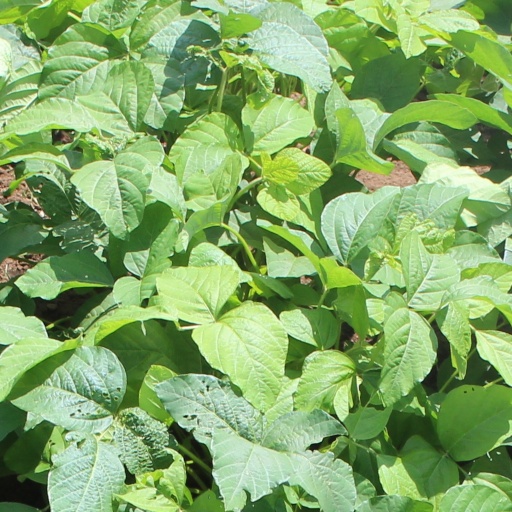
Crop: soybean